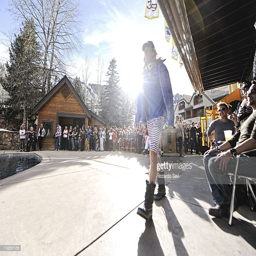
a model walks down the runway during day .